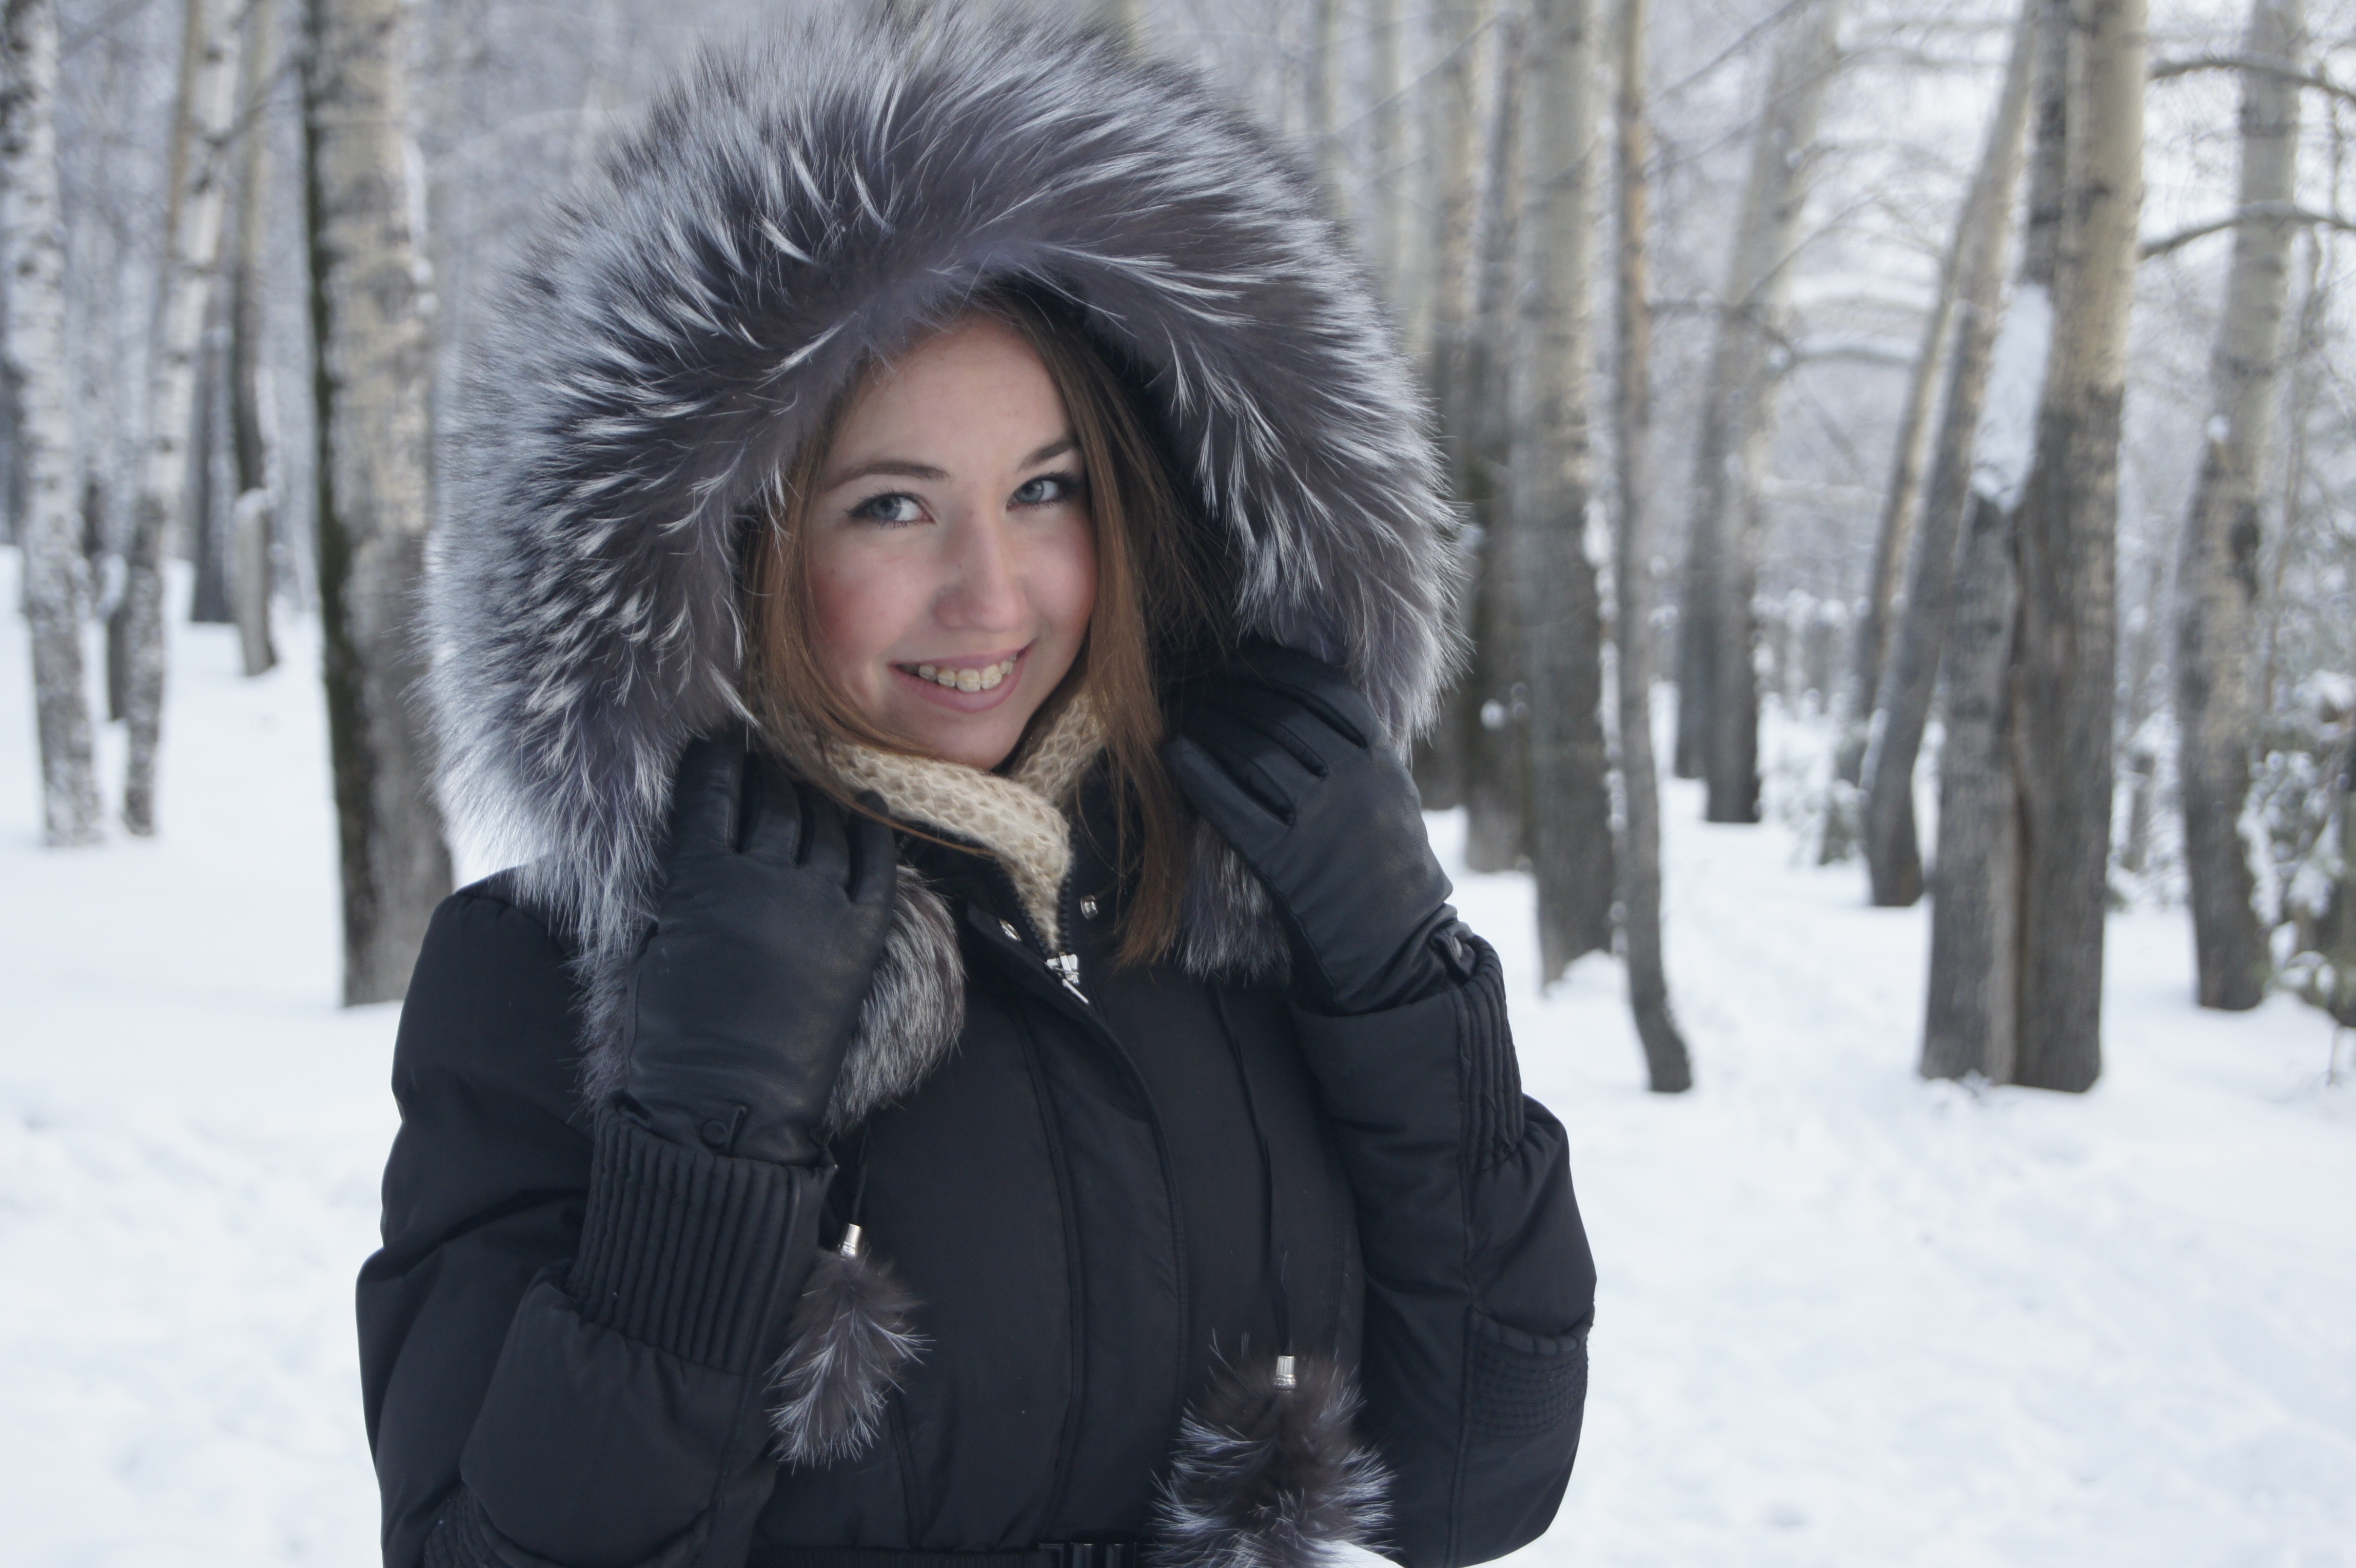
forest, person, snow, cold, winter, girl, hair, fur, weather, clothing, outerwear, season, smile, trees, textile, footwear, beautiful, siberia, fur clothing, tomsk